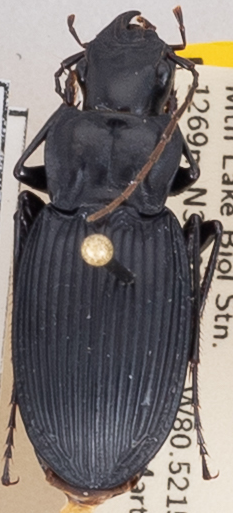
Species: Dicaelus teter
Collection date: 2019-06-18
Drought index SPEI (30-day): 0.36
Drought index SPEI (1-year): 2.09
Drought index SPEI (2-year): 2.09